John T. Jacobsen

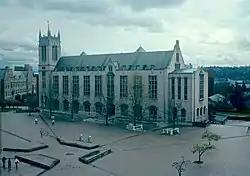
Gerberding Hall at the University of Washington

From 1932 to 1936, Jacobsen worked at the firm of Robert F. McClelland and Victor N. J. Jones. While employed at McClelland & Jones, he designed large-scale bas-relief murals at the Everett Public Library and the University of Washington's Suzzallo Library. By 1936, he became an instructor at the University of Washington and began private architectural practice. He gained attention for the design of his own house in Madison Park, alongside various other residences in Seattle over the course of the 1930s. He became one of the main contributors to the emerging Northwest Regional modernist style, with work featured in a variety of contemporary architectural publications such as "Pacific Architect & Builder".